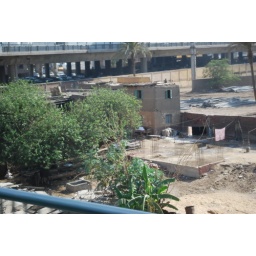
Someone as built a house in the center area of a highway loop